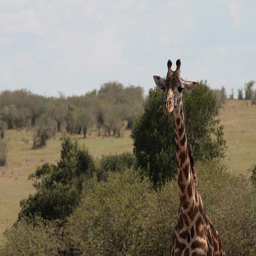
A giraffe standing on top of a grass covered field.
A giraffe standing in front of trees and an open field.
A close up of a giraffe with trees in the background.
A GIRAFFE IS STANDING IN THE GRASS LAND
The giraffe is standing in an open field.